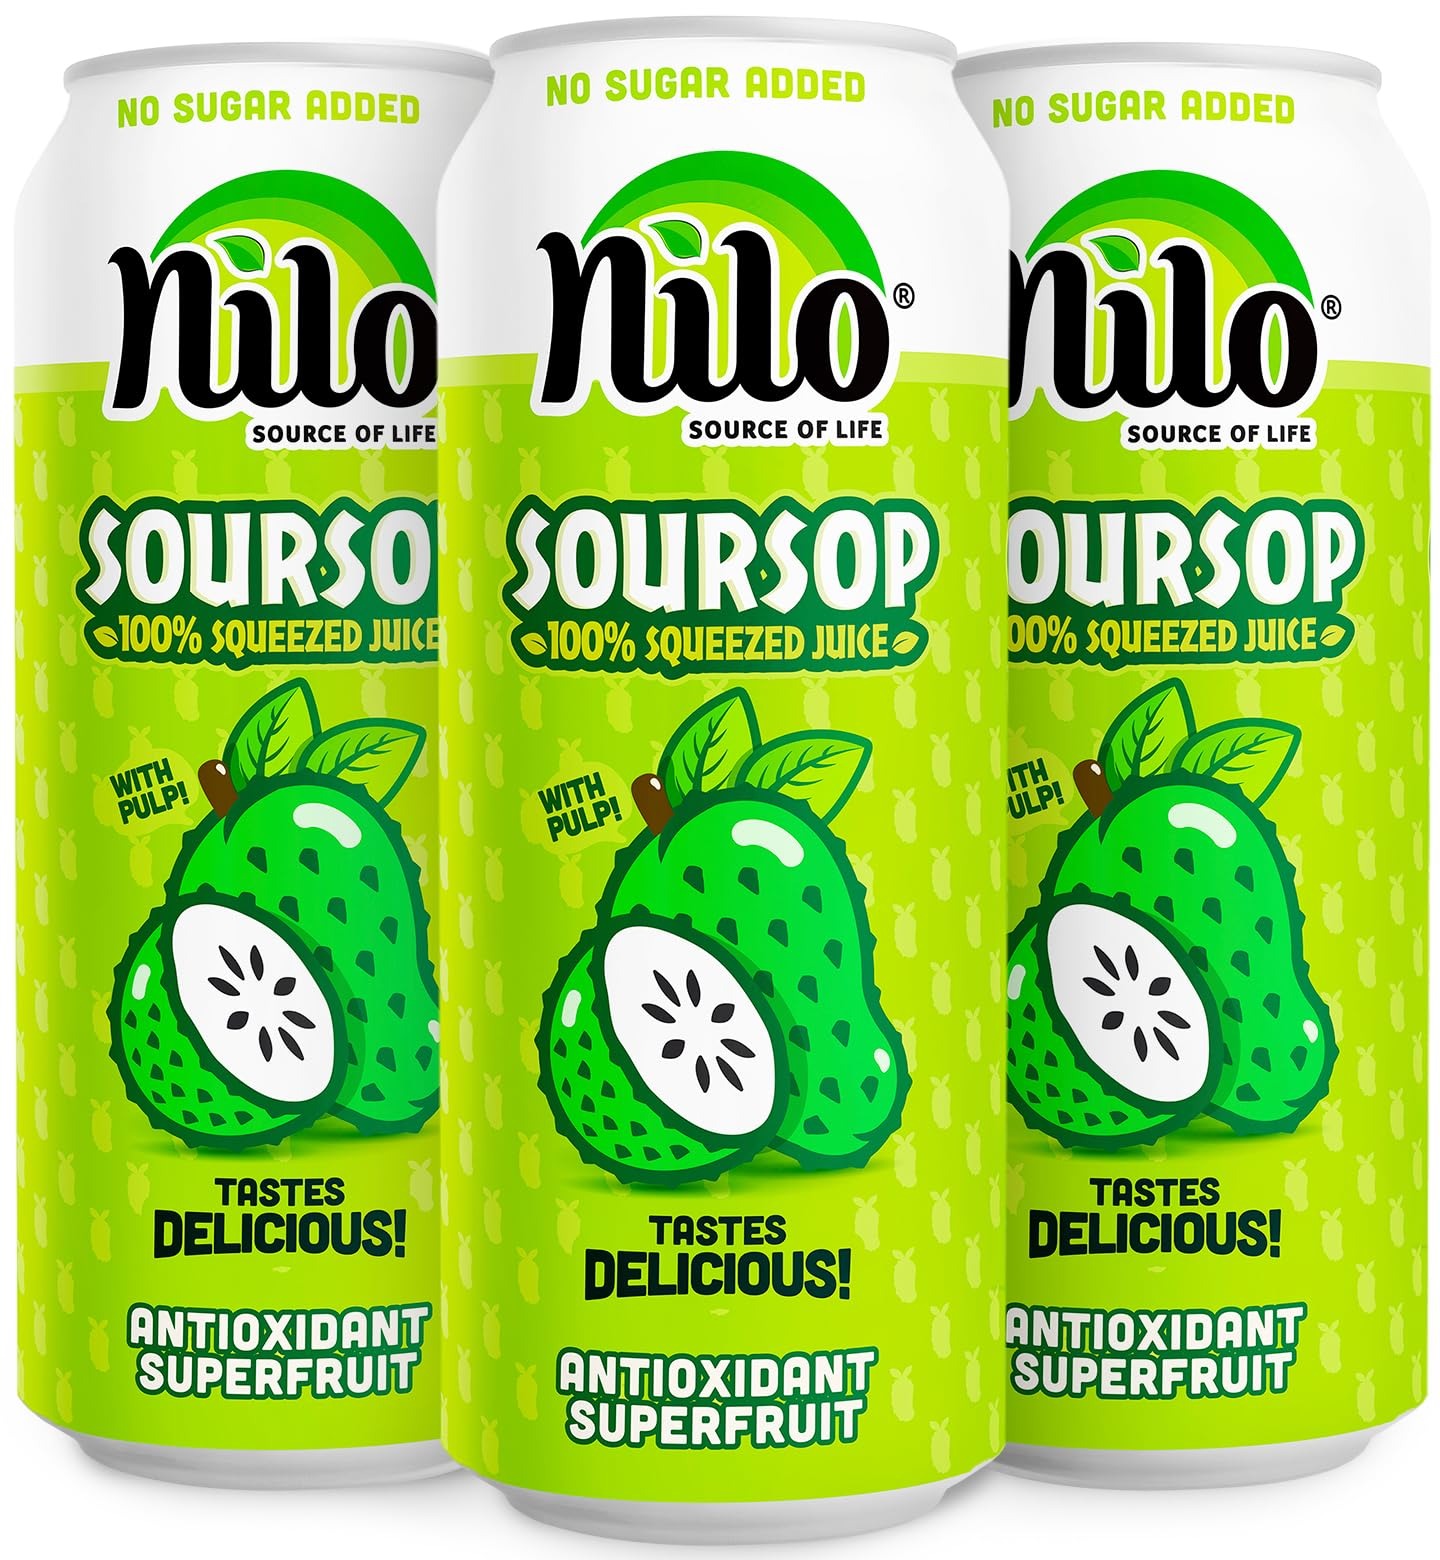
Item Name: NILO Soursop Juice | 100% Real Guanabana Soursop Graviola | NO Sugar added | NOT From Concentrate | 16.57 oz (Pack of 12)
Bullet Point 1: NILO SOURSOP JUICE, 12 Pack, 490 ML
Bullet Point 2: ✔ 100% PURE SOURSOP JUICE | Enjoy the fresh, tropical taste of pure, all-natural soursop juice with no artificial sweeteners, no preservatives, and no additives. Just nature’s best in every sip!
Bullet Point 3: ✔ NO SUGAR ADDED | The Best tasting Soursop with NO sugar added, all 100% Natural like drinked directly from the Soursop Itself
Bullet Point 4: ✔ WITH REAL SOURSOP PULP IN EVERY SIP | Experience the authentic texture and rich flavor of real soursop chunks in every bottle. Our juice is packed with natural fruit fibers for a truly refreshing and nutrient-dense drink.
Bullet Point 5: ✔ FRESHLY PRESSED, NOT FROM CONCENTRATE | Our soursop juice is freshly squeezed from handpicked, ripe fruits to maintain maximum flavor and nutrients—never diluted, never from concentrate.
Bullet Point 6: ✔ SUPERFRUIT POWERHOUSE | Packed with vitamins, antioxidants, and immune-boosting properties, soursop (graviola) is known for its anti-inflammatory benefits, making it a great choice for overall wellness.
Bullet Point 7: ✔ NON-GMO, GLUTEN-FREE & FARM-TO-BOTTLE | Made with only the highest quality tropical soursops, our juice is gluten-free, non-GMO, and completely natural—perfect for a clean, low-calorie healthy lifestyle.
Bullet Point 8: ✔ TROPICAL FRESHNESS IN EVERY SIP | Sourced exclusively from the lush tropics, our farm-to-bottle process ensures peak freshness, delivering a smooth, deliciously refreshing taste straight from nature.
Product Description: Originally introduced in California in 2018; NILO Soursop Juice has grown to become one of the most popular Exotic Fruit Juices nationwide. We have a unique method to process the chunks of the fruit and mix it all together with the fruit juice so you can enjoy an unforgettable tropical juice experience. Health & wellness experts and Athletes have all become loyal fans of NILO, loved by its authentic flavor and antioxidant properties. NILO continues to define natural food and beverage products based on the healthful proposition and versatility of the super fruits.
Value: 200.4
Unit: Fl Oz

Price: 34